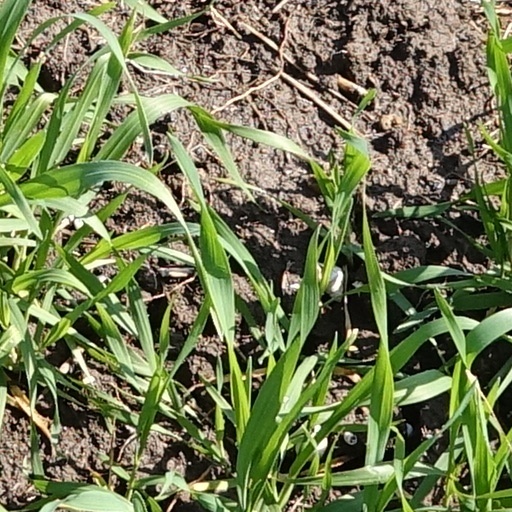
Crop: wheat